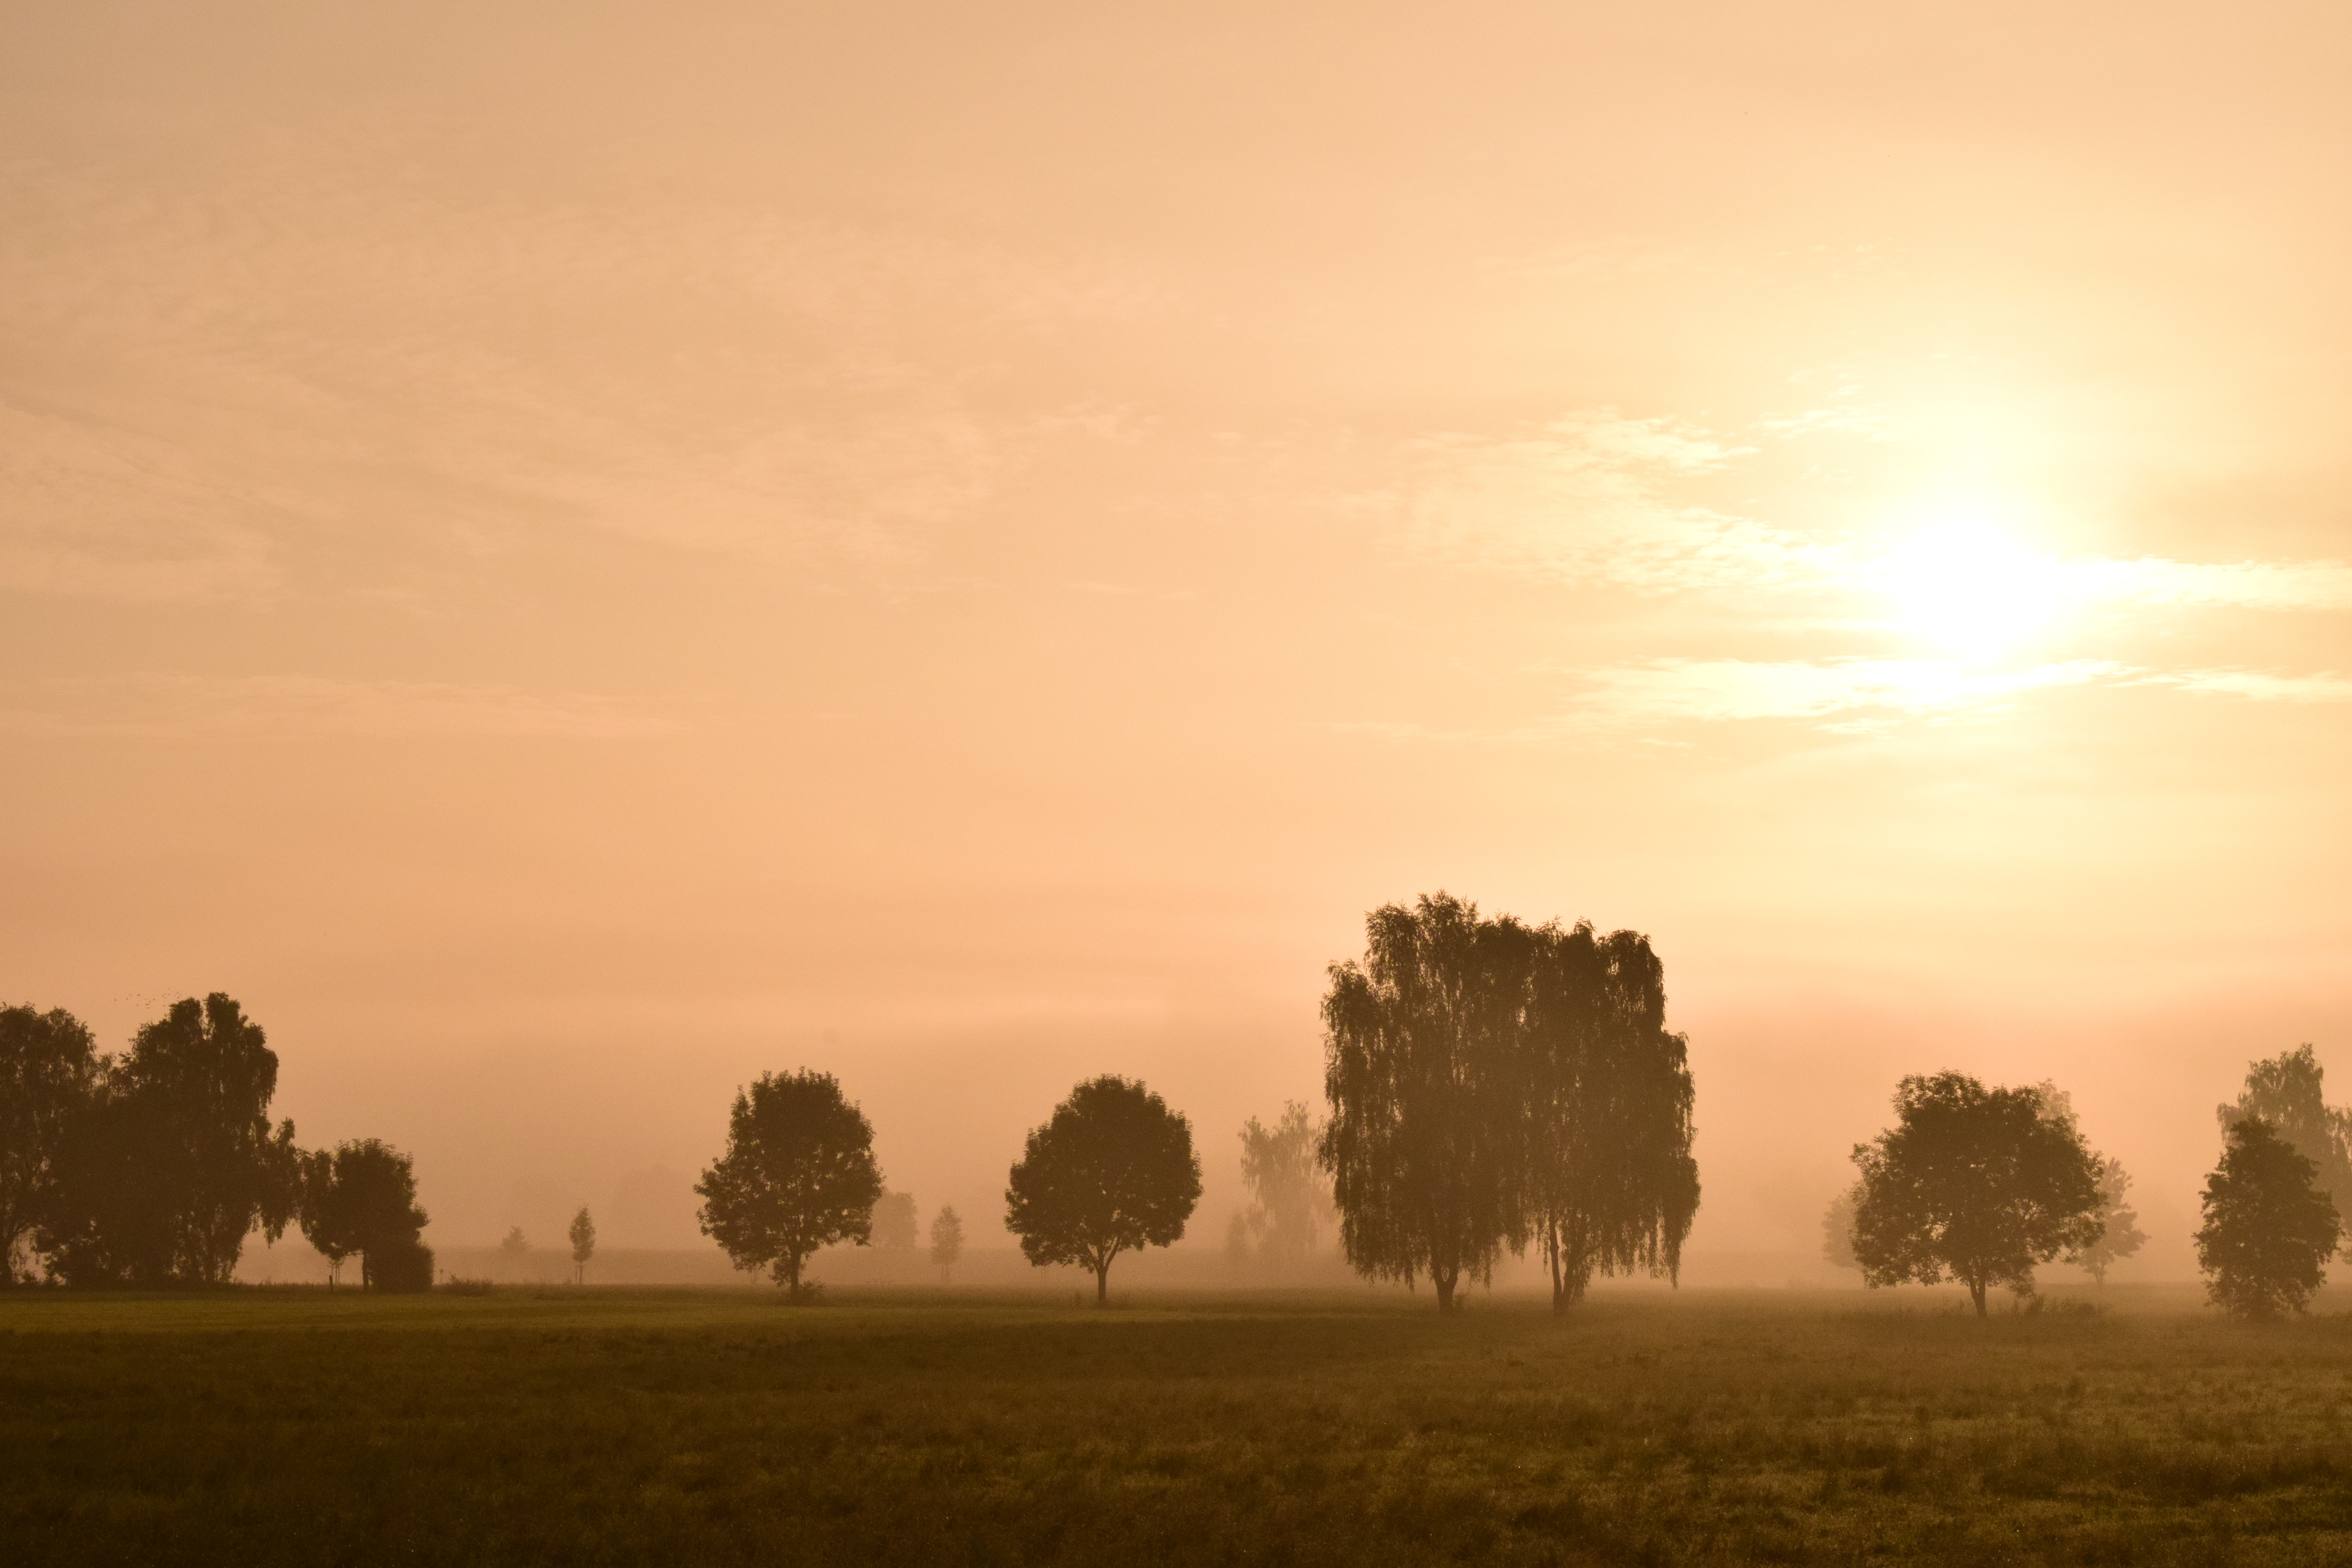
landscape, tree, nature, horizon, cloud, sky, sun, fog, sunrise, sunset, mist, field, prairie, sunlight, morning, hill, dawn, atmosphere, dusk, evening, rural, haze, agriculture, savanna, plain, trees, afterglow, morning mist, rural area, mysthisch, atmospheric phenomenon